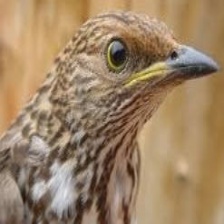
Species: VIOLET BACKED STARLING
Scientific name: CINNYRICINCLUS LEUCOGASTER